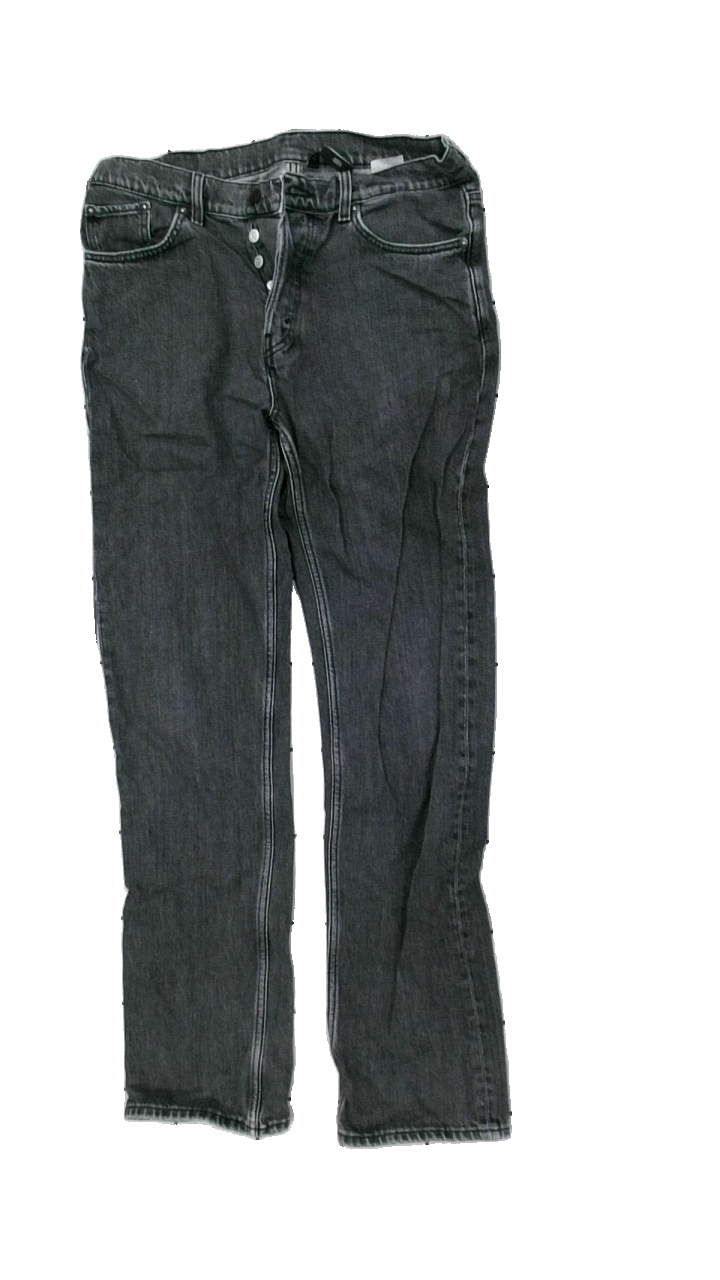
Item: Jeans (Men)
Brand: Weekday
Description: grå jeans, sliten vid fötterna
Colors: Grey
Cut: Regular
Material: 100% cotton
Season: All
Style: Denim
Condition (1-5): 3
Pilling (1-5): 5
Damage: slitna vid foten
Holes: Major
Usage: Export
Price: <50